Scott Richter

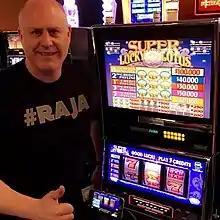
Richter in 2019

Scott Richter (born 18 July 1971) is the CEO of Media Breakaway, formerly known as OptInRealBig.com LLC. Other related companies are Dynamic Dolphin and affiliate.com. His companies were major senders of Email spam and he was at one time referred to as the 'Spam King', as at one point his company was sending some 100 million emails a day. He and his companies have been sued several times for mass sending unsolicited advertisements.